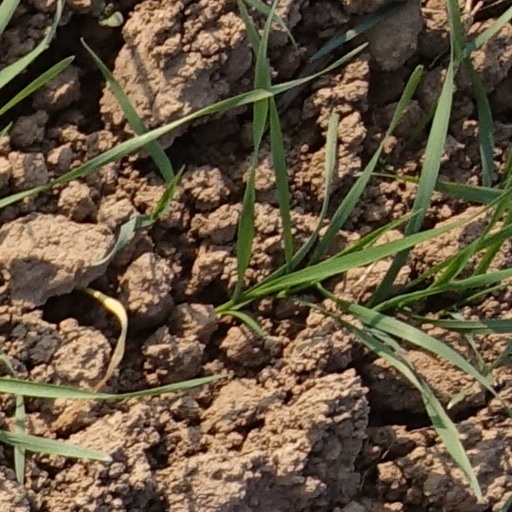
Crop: wheat